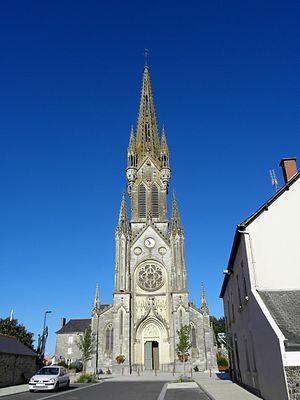
Façade occidentale de l'église Saint-Martin de Balazé (35).